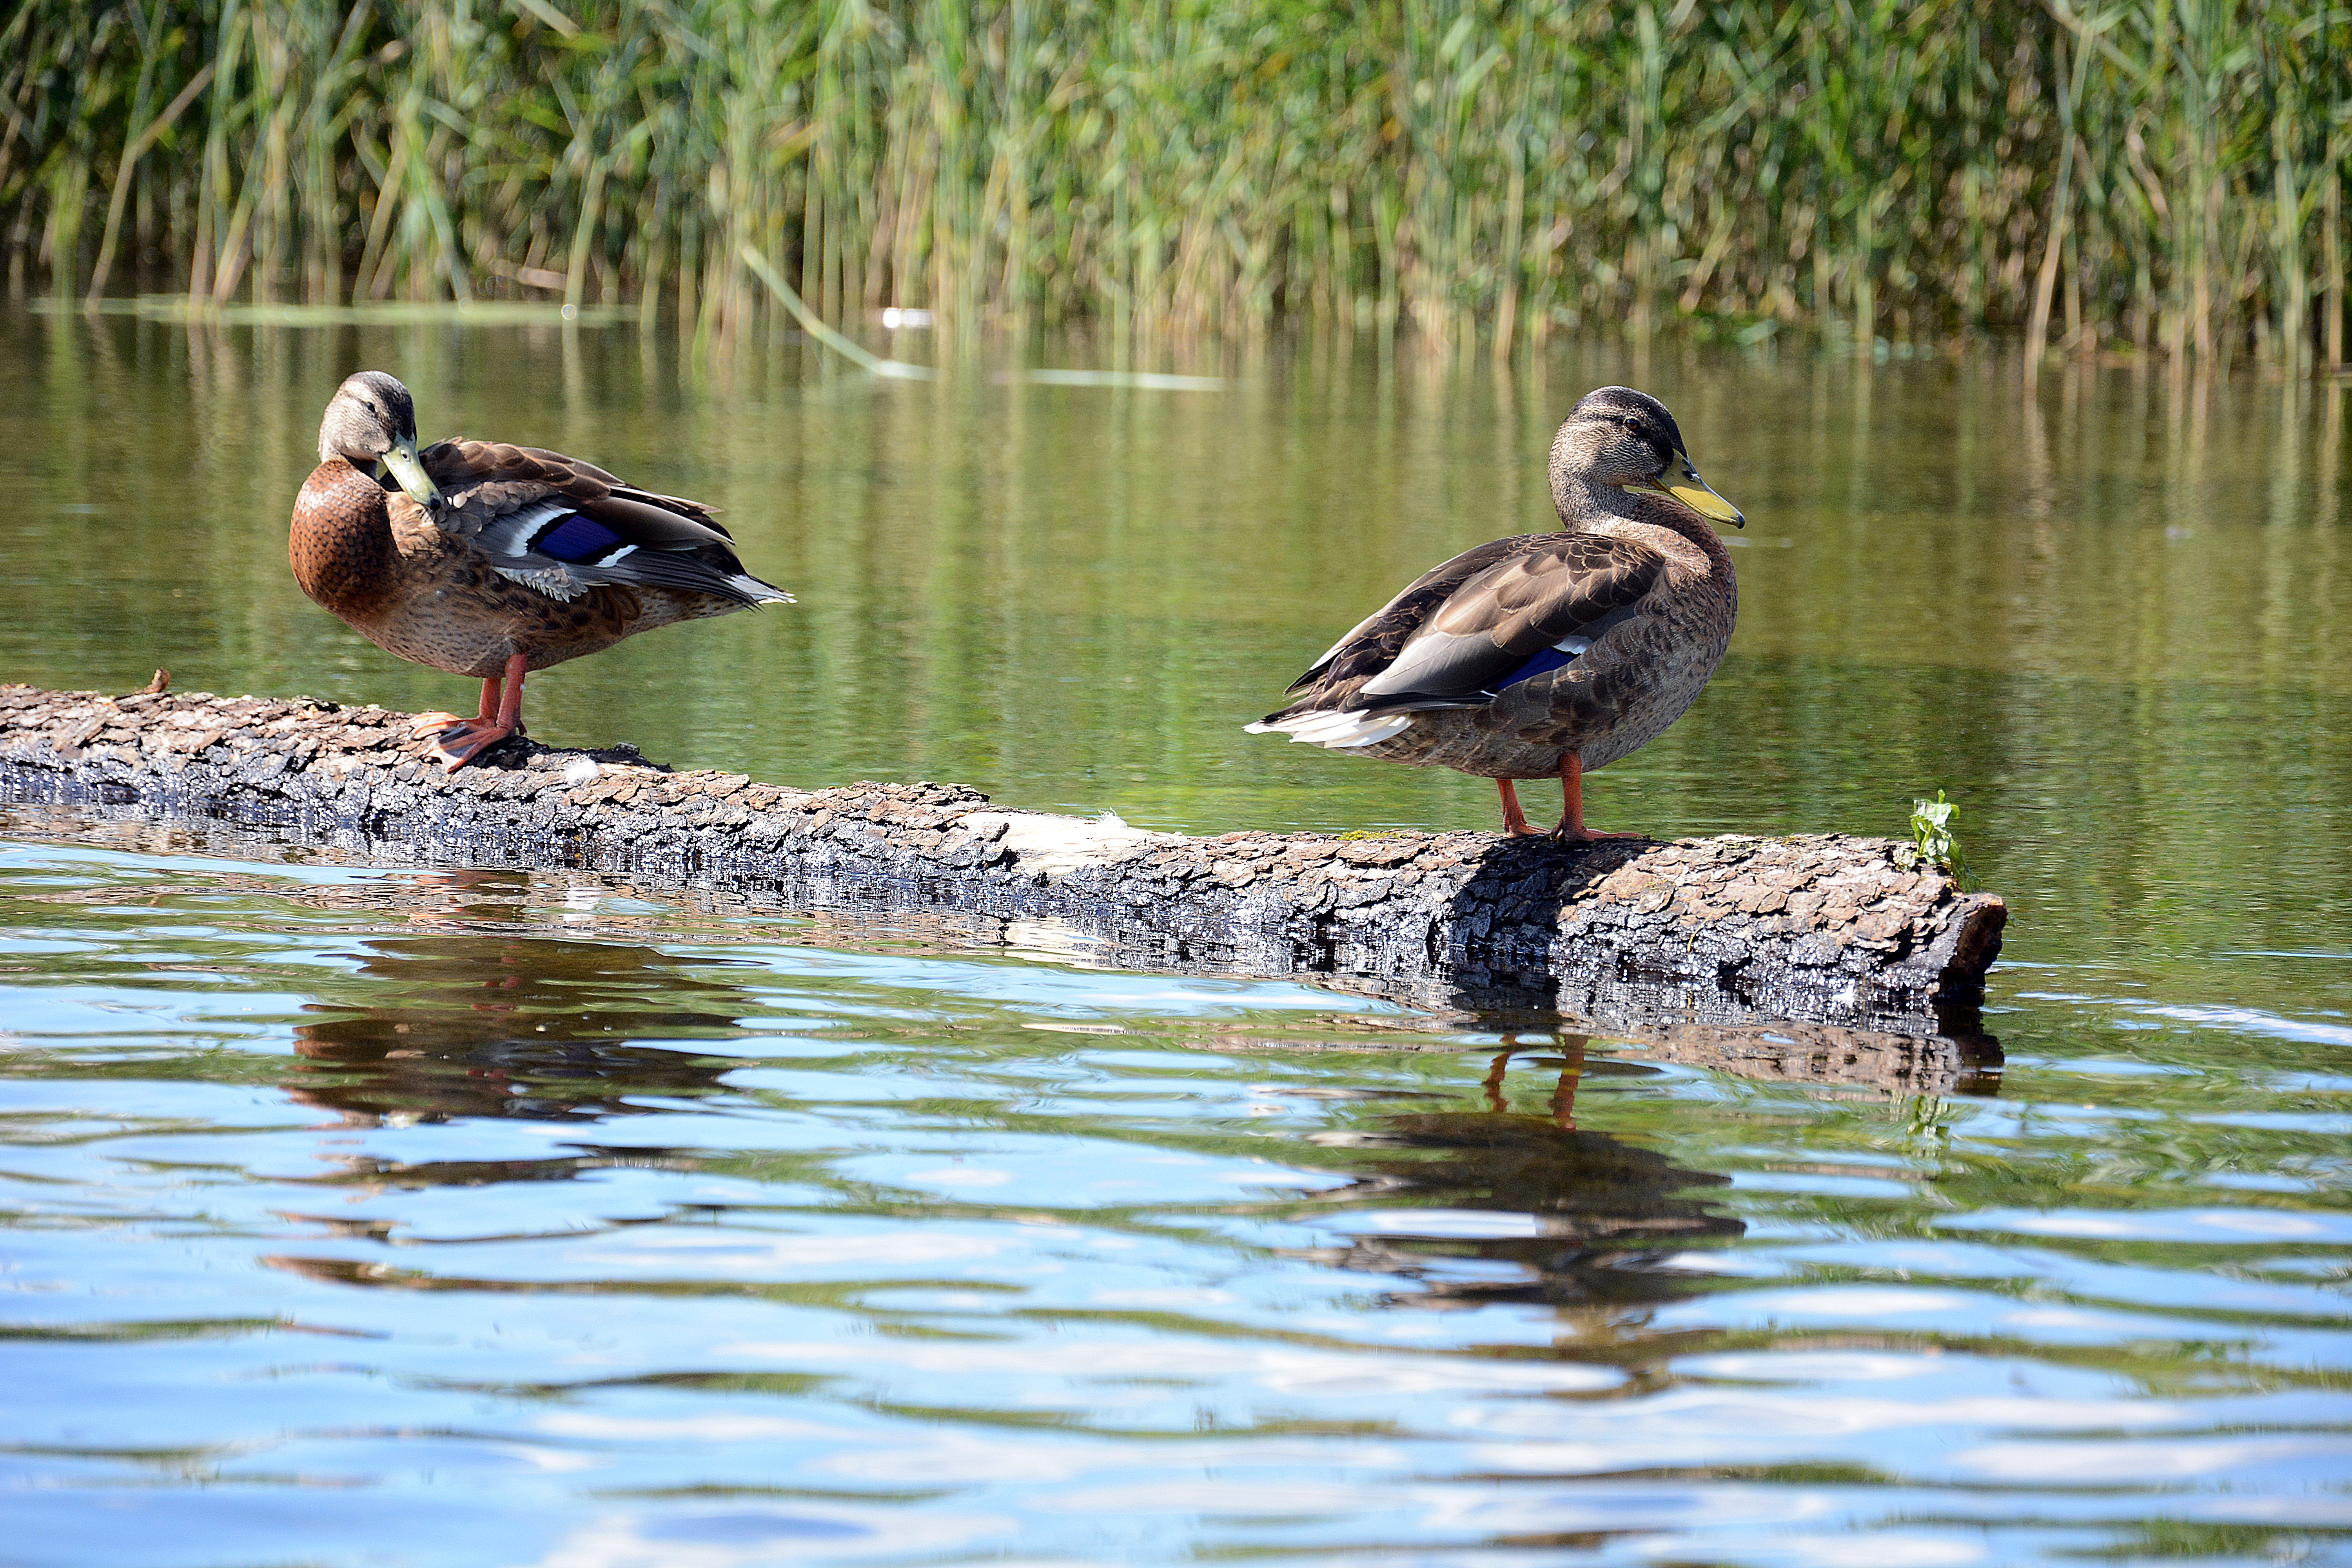
water, nature, bird, lake, pond, wildlife, fauna, duck, vertebrate, ducks, waterfowl, water bird, mallard, water birds, the wild duck, ducks geese and swans, mazuty